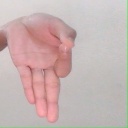
अक्षर: ज्ञ